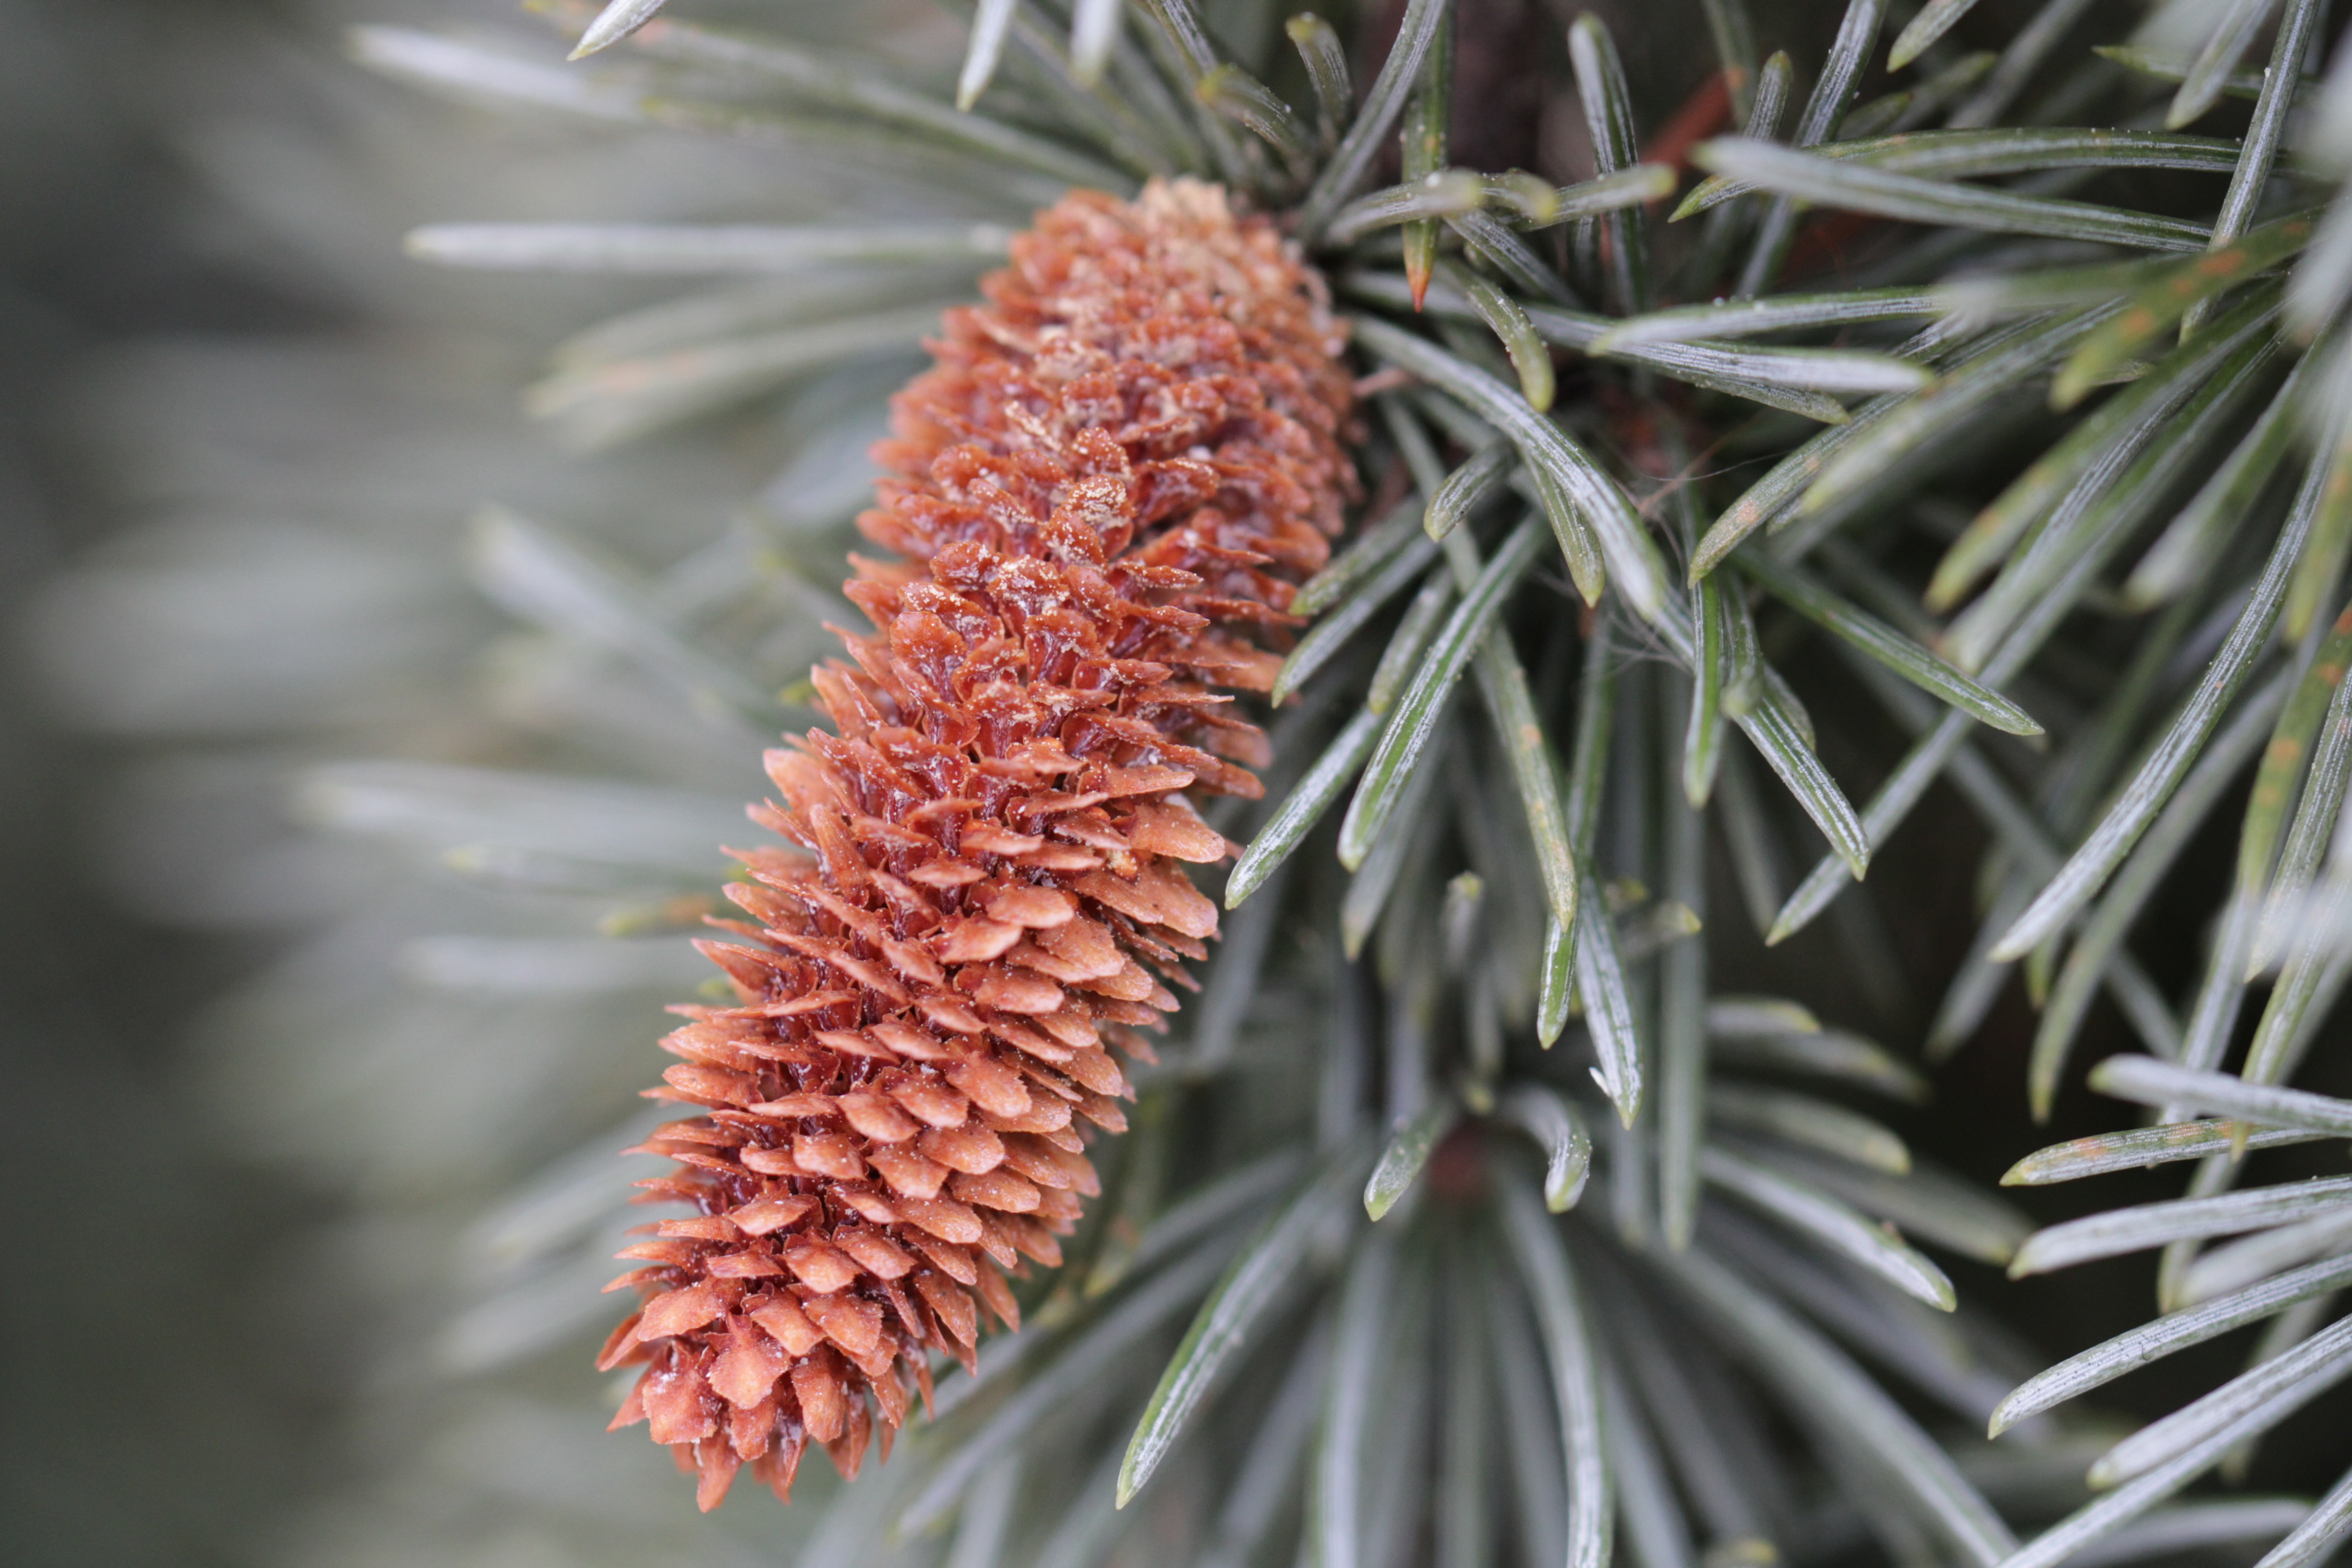
natural, plant, flower, natural material, larch, twig, branch, terrestrial plant, evergreen, tree, shortstraw pine, flowering plant, freezing, conifer, winter, western yellow pine, event, frost, Two needle pinyon pine, conifer cone, fir, Canadian fir, pine, macro photography, pine family, plant stem, Yellow fir, banksia